Which point is corresponding to the reference point?
Reference image:
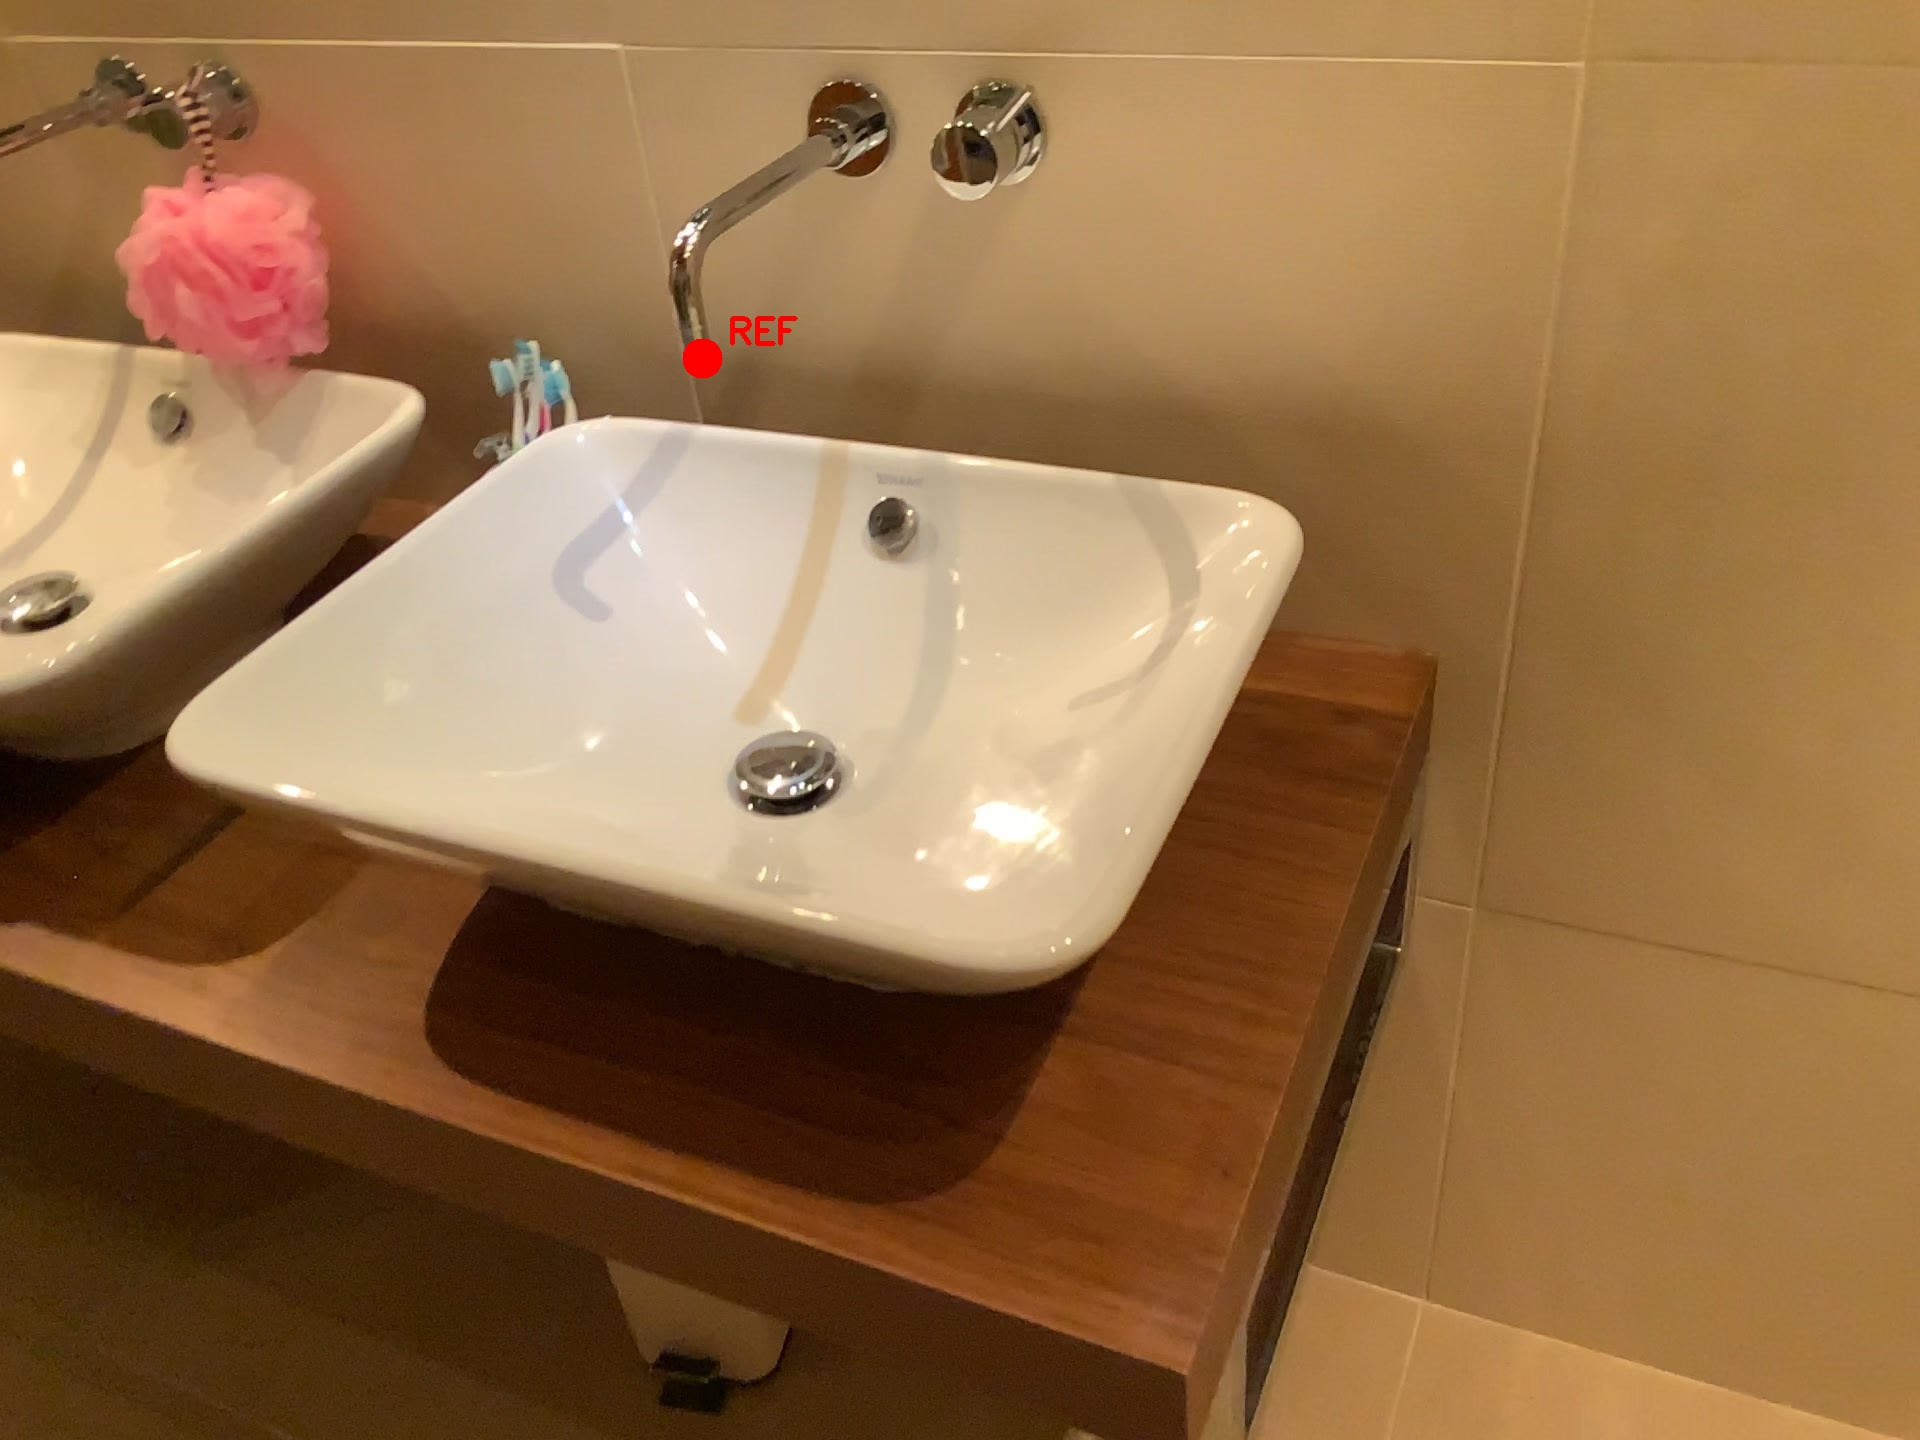
Option image:
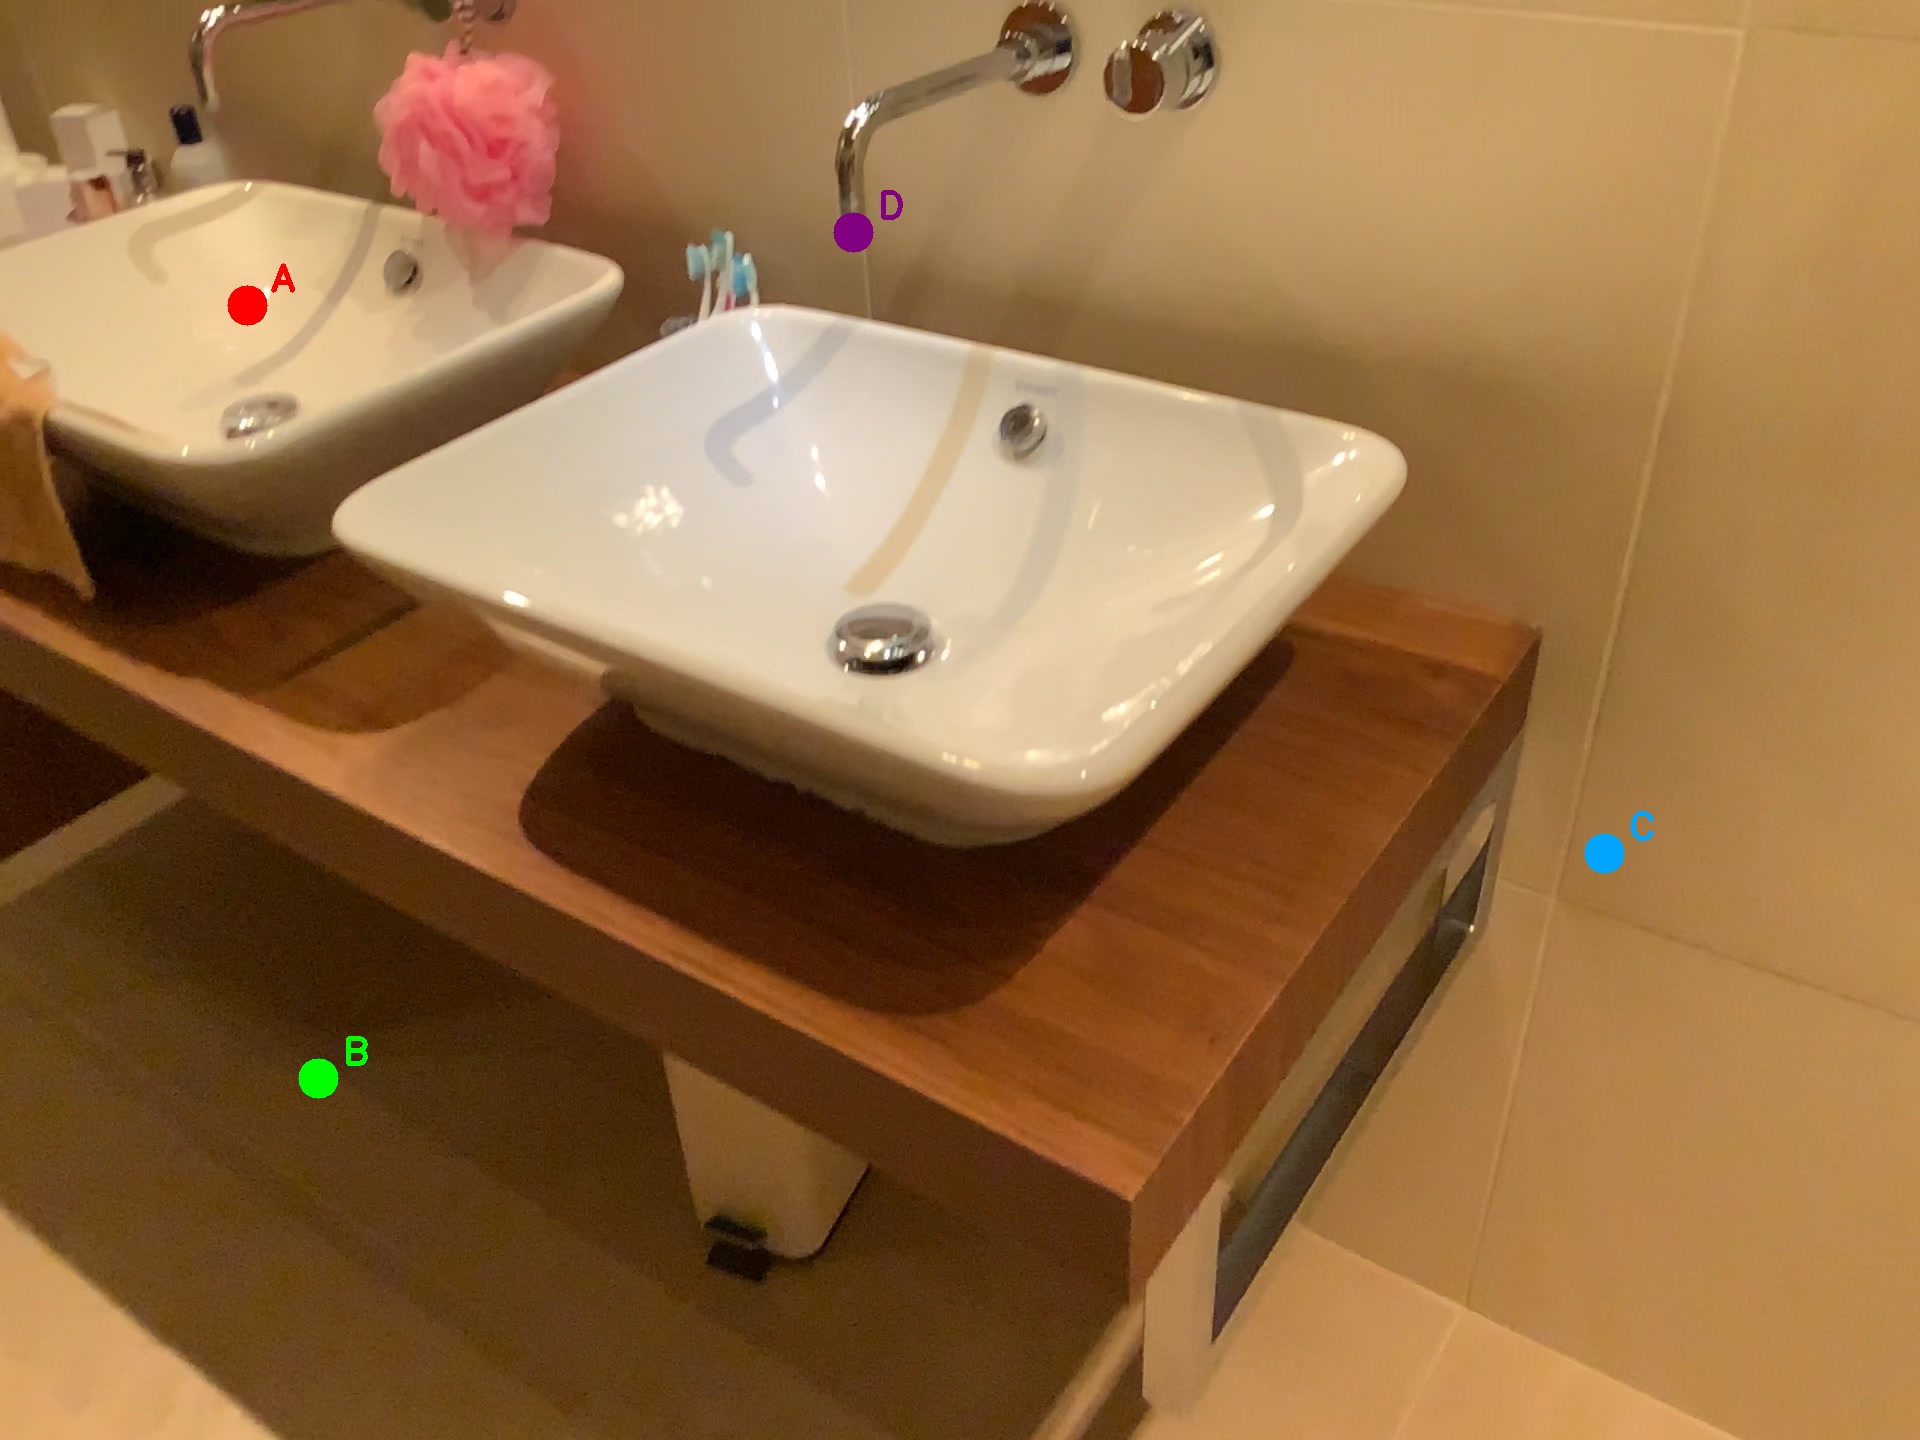
Choices:
Point A
Point B
Point C
Point D
Answer: (D)